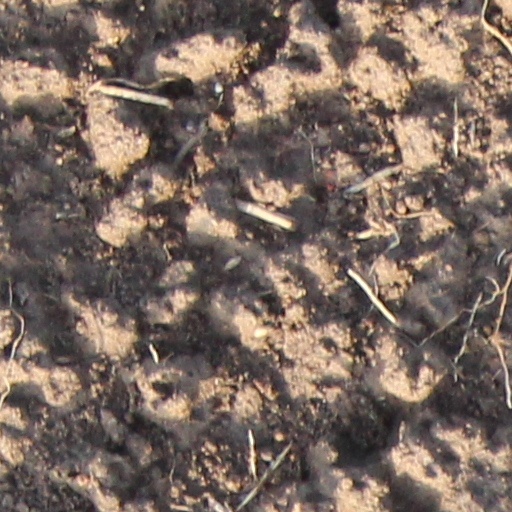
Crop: wheat